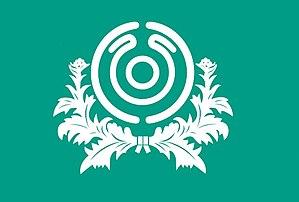
Iijima est un bourg du district de Kamiina, dans la préfecture de Nagano au Japon.